Vaginoplasty

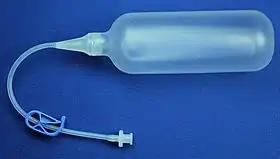
Vaginal expander ZSI 200 NS

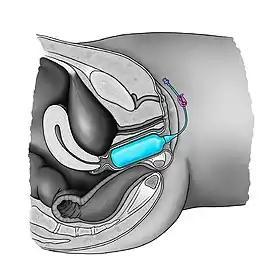
ZSI 200 NS vaginal expander stretching the female vagina

The most techniques of vaginoplasty are using inflatable vaginal expanders or vaginal stents to design the vaginal diameter and length. At the end of the procedure the device stays in place to maintain the neovagina against the pelvic wall which also favors the process of microscopic neovascularization and reduces the risks of hematoma. In post-operative setting the expander can be used regularly to prevent post-operative vaginal retraction. Solid vaginal dilators can also be used immediately after surgery to keep the passage from attachments, and regularly thereafter to maintain the viability of the neovagina. The frequency required to use decreases over time, however remains obligatory lifelong.